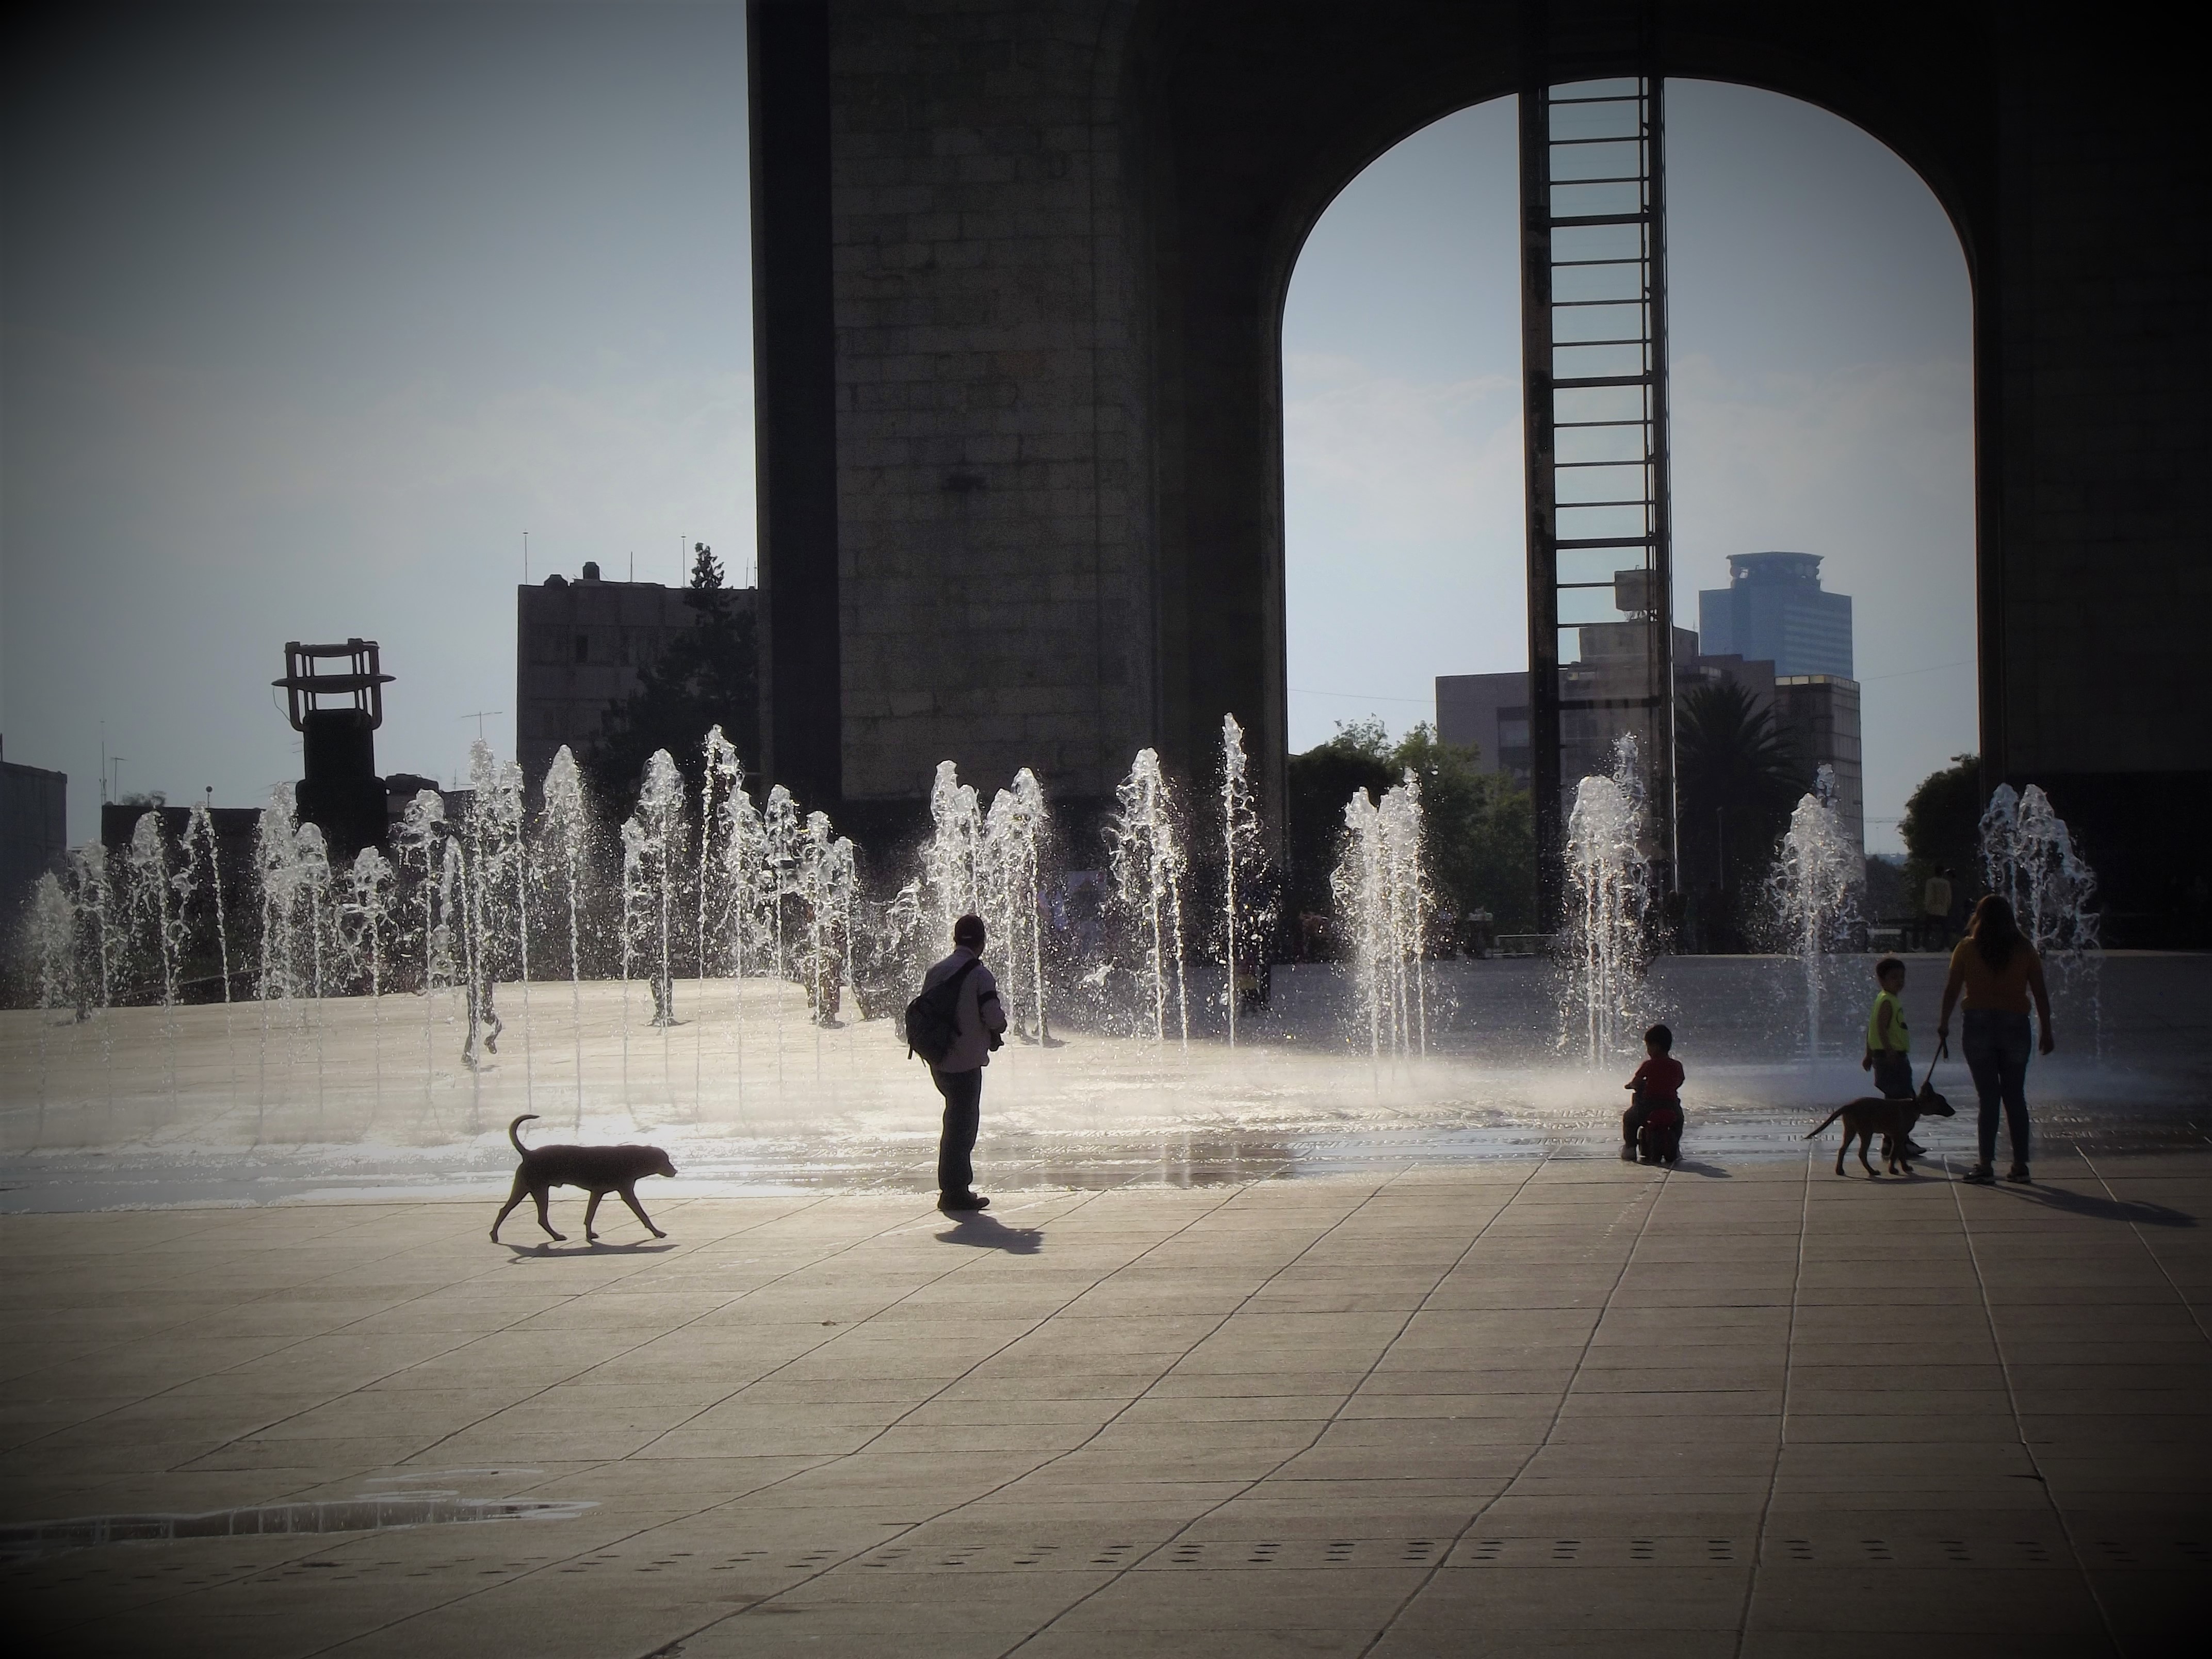
nature, architecture, sky, atmospheric phenomenon, urban area, standing, tree, city, metropolitan area, street, photography, pedestrian, night, art, arch, walking, shadow, winter, tourist attraction, road, metropolis, tourism, sculpture, building